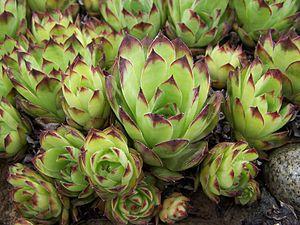
La forêt des cèdres du Luberon est située dans le Petit Luberon, partie occidentale du massif. Il existe une autre « forêt des cèdres » au niveau de la commune de Cabrières-d'Avignon, au nord du village.